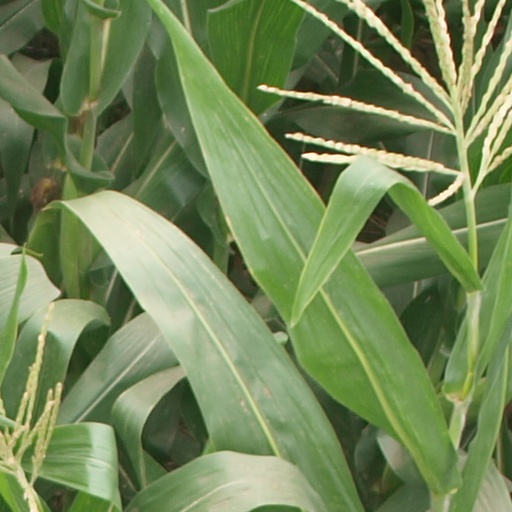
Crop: maize; corn